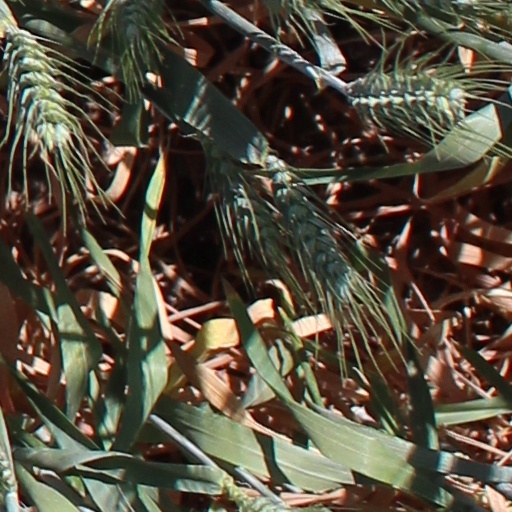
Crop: wheat